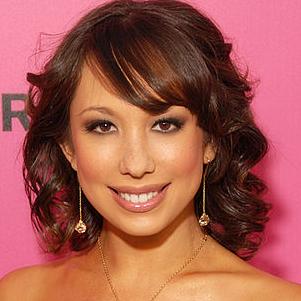
Age: 24